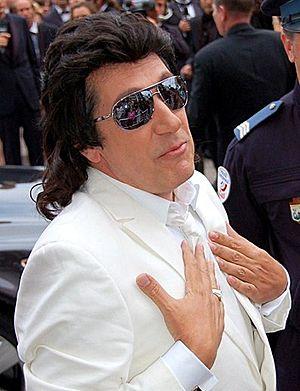
Alain Chabat au festival de Cannes, portant le costume de Gilles Gabriel, son personnage dans le film La personne aux deux personnes
Alain Chabat, né le 24 novembre 1958 à Oran, est un acteur, réalisateur, scénariste, humoriste, producteur de cinéma et animateur de télévision français.
La Personne aux deux personnes est une comédie française écrite et réalisée par Nicolas et Bruno, sortie en 2008.